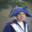
Label: man